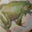
Label: frog